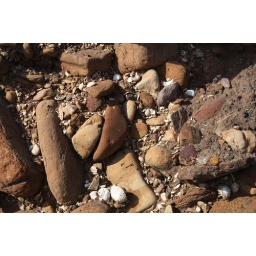
Vertical section of a raised beach above rock beds on the upper shore, near Cailpie caves.